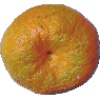
Label: Mandarine 1